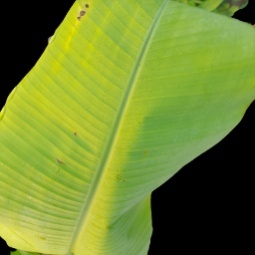
Label: Zinc